Oxegen 2008

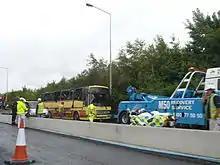
Burnt out bus on M50 – causing traffic jams

On Wednesday 5 March in the late evening, the Oxegen website began a revamp for the release of the tickets on Friday 7 March. On Thursday 6 March, Oxegen 2008 was officially launched with the confirmation of appearances by Amy Winehouse, The Pogues, The Charlatans and The Swell Season, featuring Academy Award for Best Original Song winners Glen Hansard and Markéta Irglová. A breakdown of the acts was also revealed for the first time. A spokesman for promoters MCD said: "This year's line-up is one of the strongest ever. Music fans have quite literally the most diverse and strongest line-up of bands we have seen in Ireland. We are expecting tickets to sell very quickly." Glen Hansard told the "Irish Daily Mirror": "I think Oxegen is just as exciting as appearing at the Oscars", saying "it's a dream come true for any Irish musician". The festival line-up was widely praised by the print media. The "Irish Examiner" called it a "fairytale line up for a festival", adding that "the fairytale of Naas will come alive this summer".